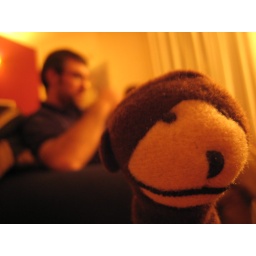
a monkey with a bear (my husband) in its back!!!